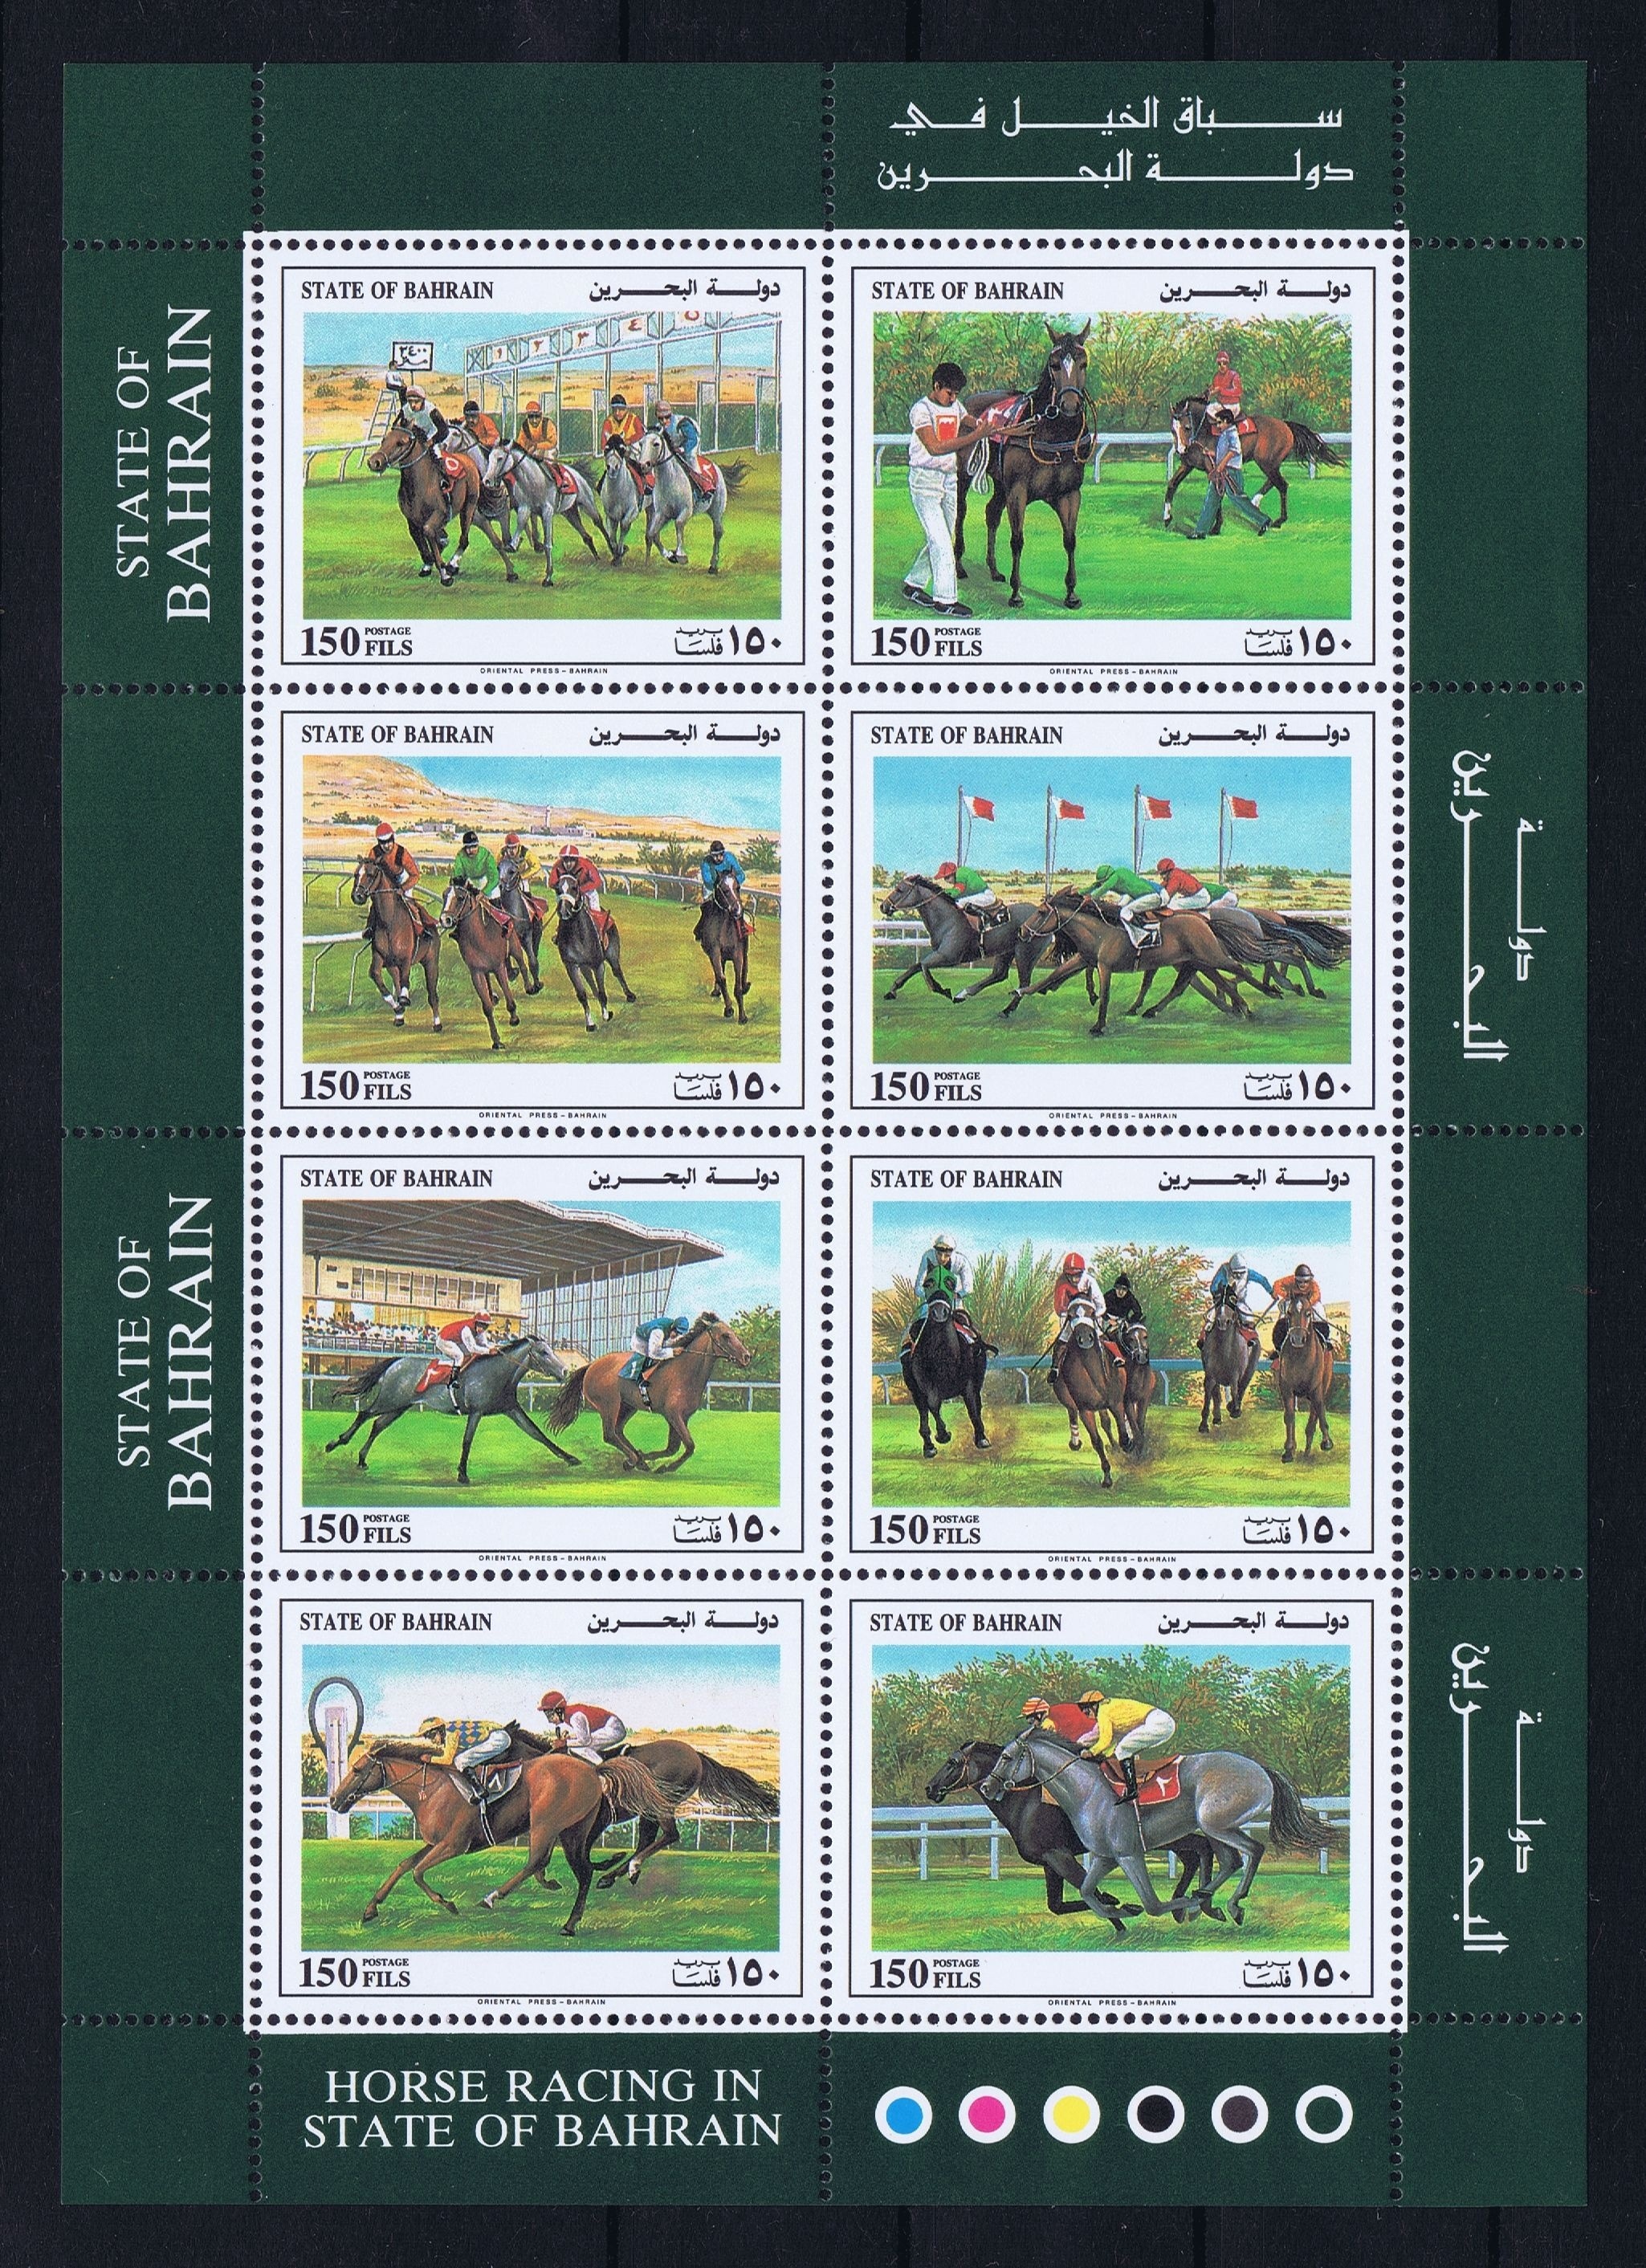
technology, gadget, golf, block, text, screenshot, bahrain, postage stamps, arab emirates